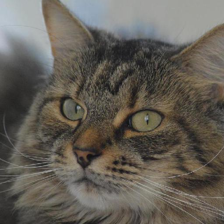
Label: animals